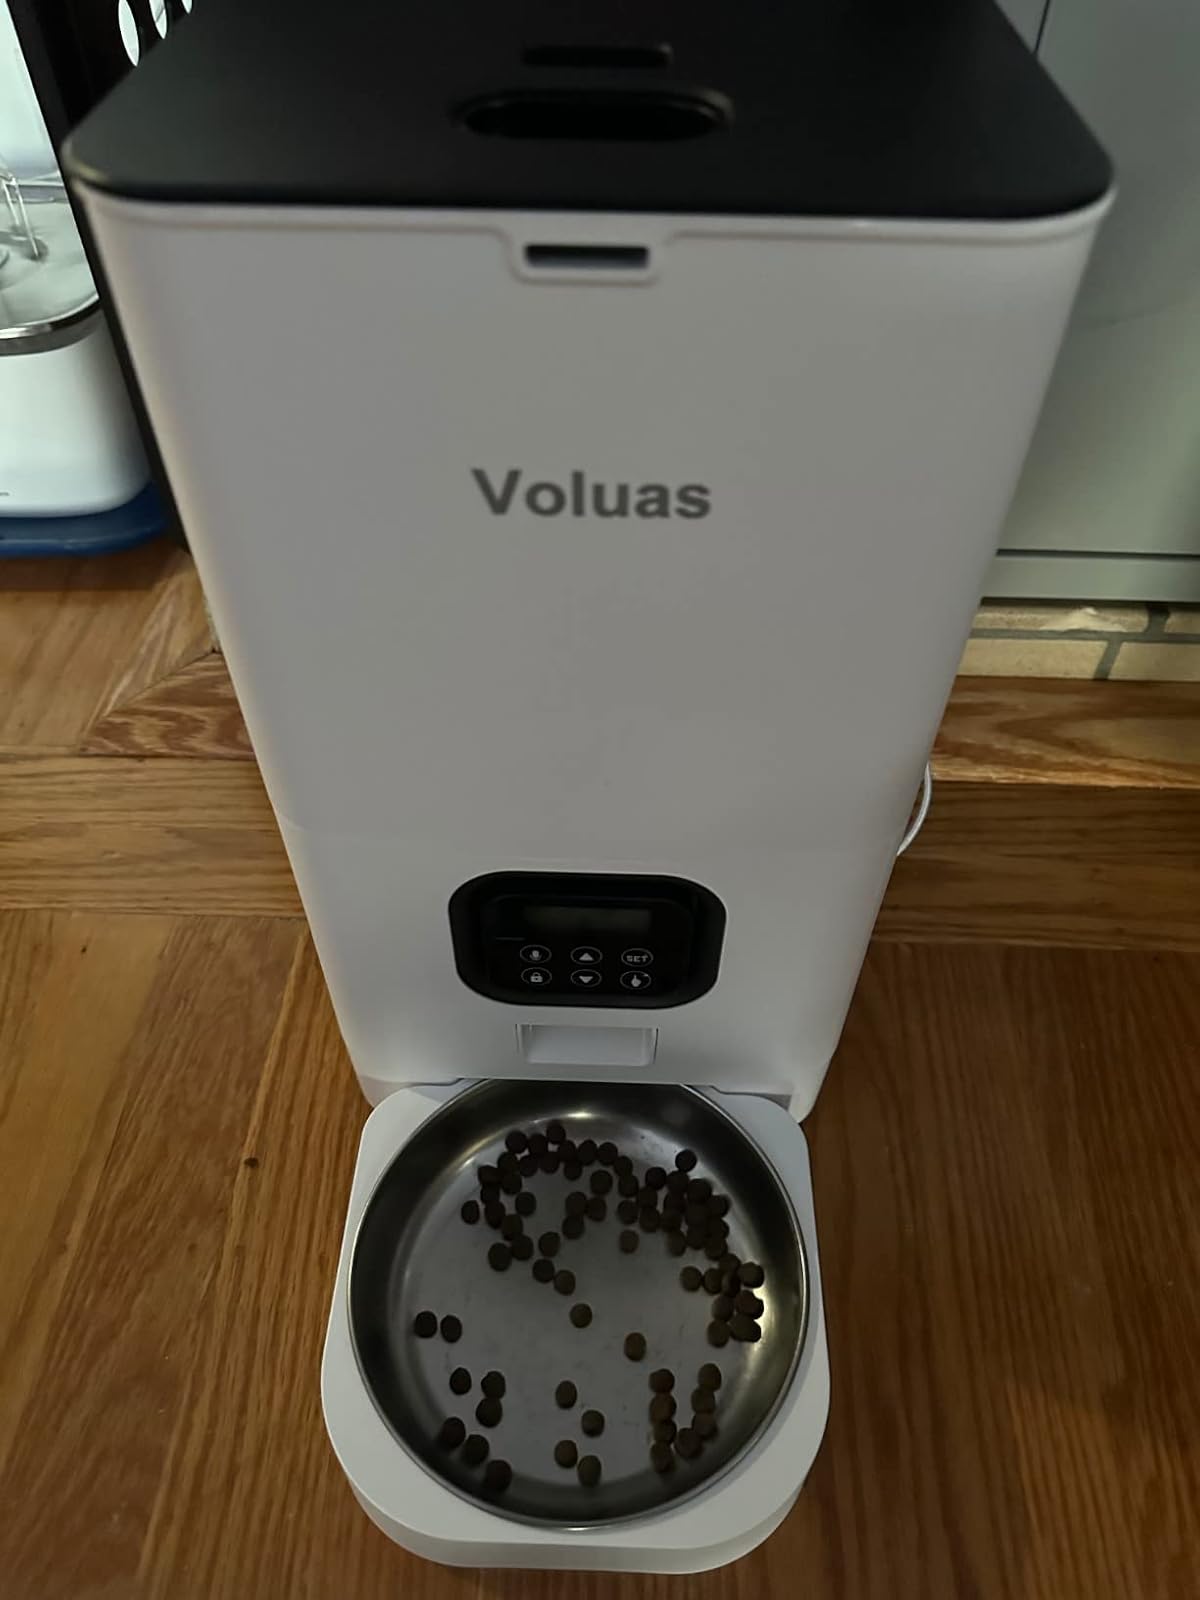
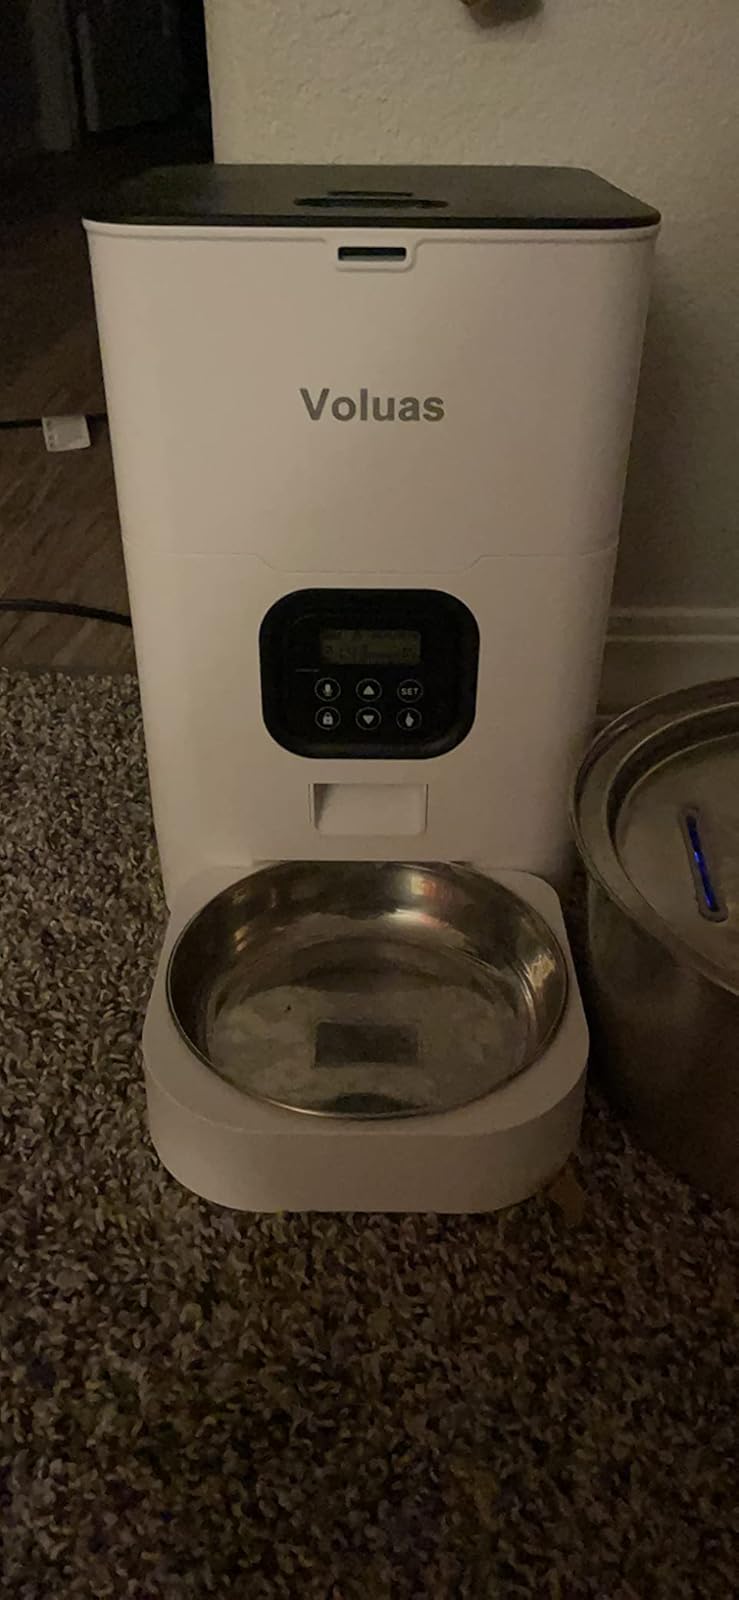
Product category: items_feeder
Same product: yes